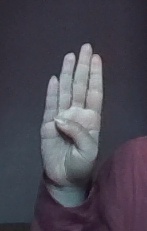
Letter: kaaf